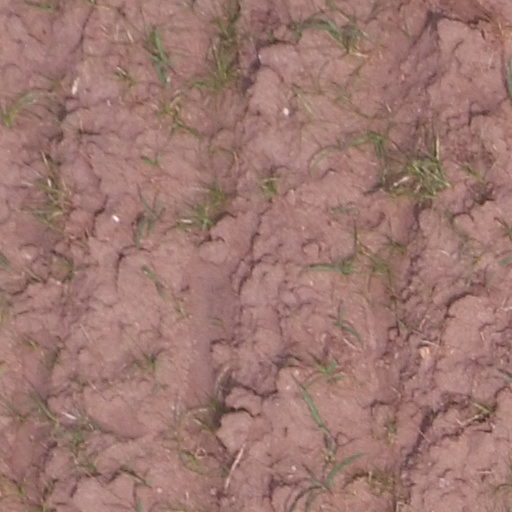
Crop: maize; corn